Douzillac station

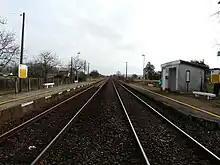
Douzillac station

Douzillac is a former railway station in Douzillac, Nouvelle-Aquitaine, France. The station is located on the Coutras - Tulle railway line. The station was served by TER (local) services operated by SNCF between Bordeaux and Périgueux. The station was served by 2 trains per day in each direction. It was closed in 2017.